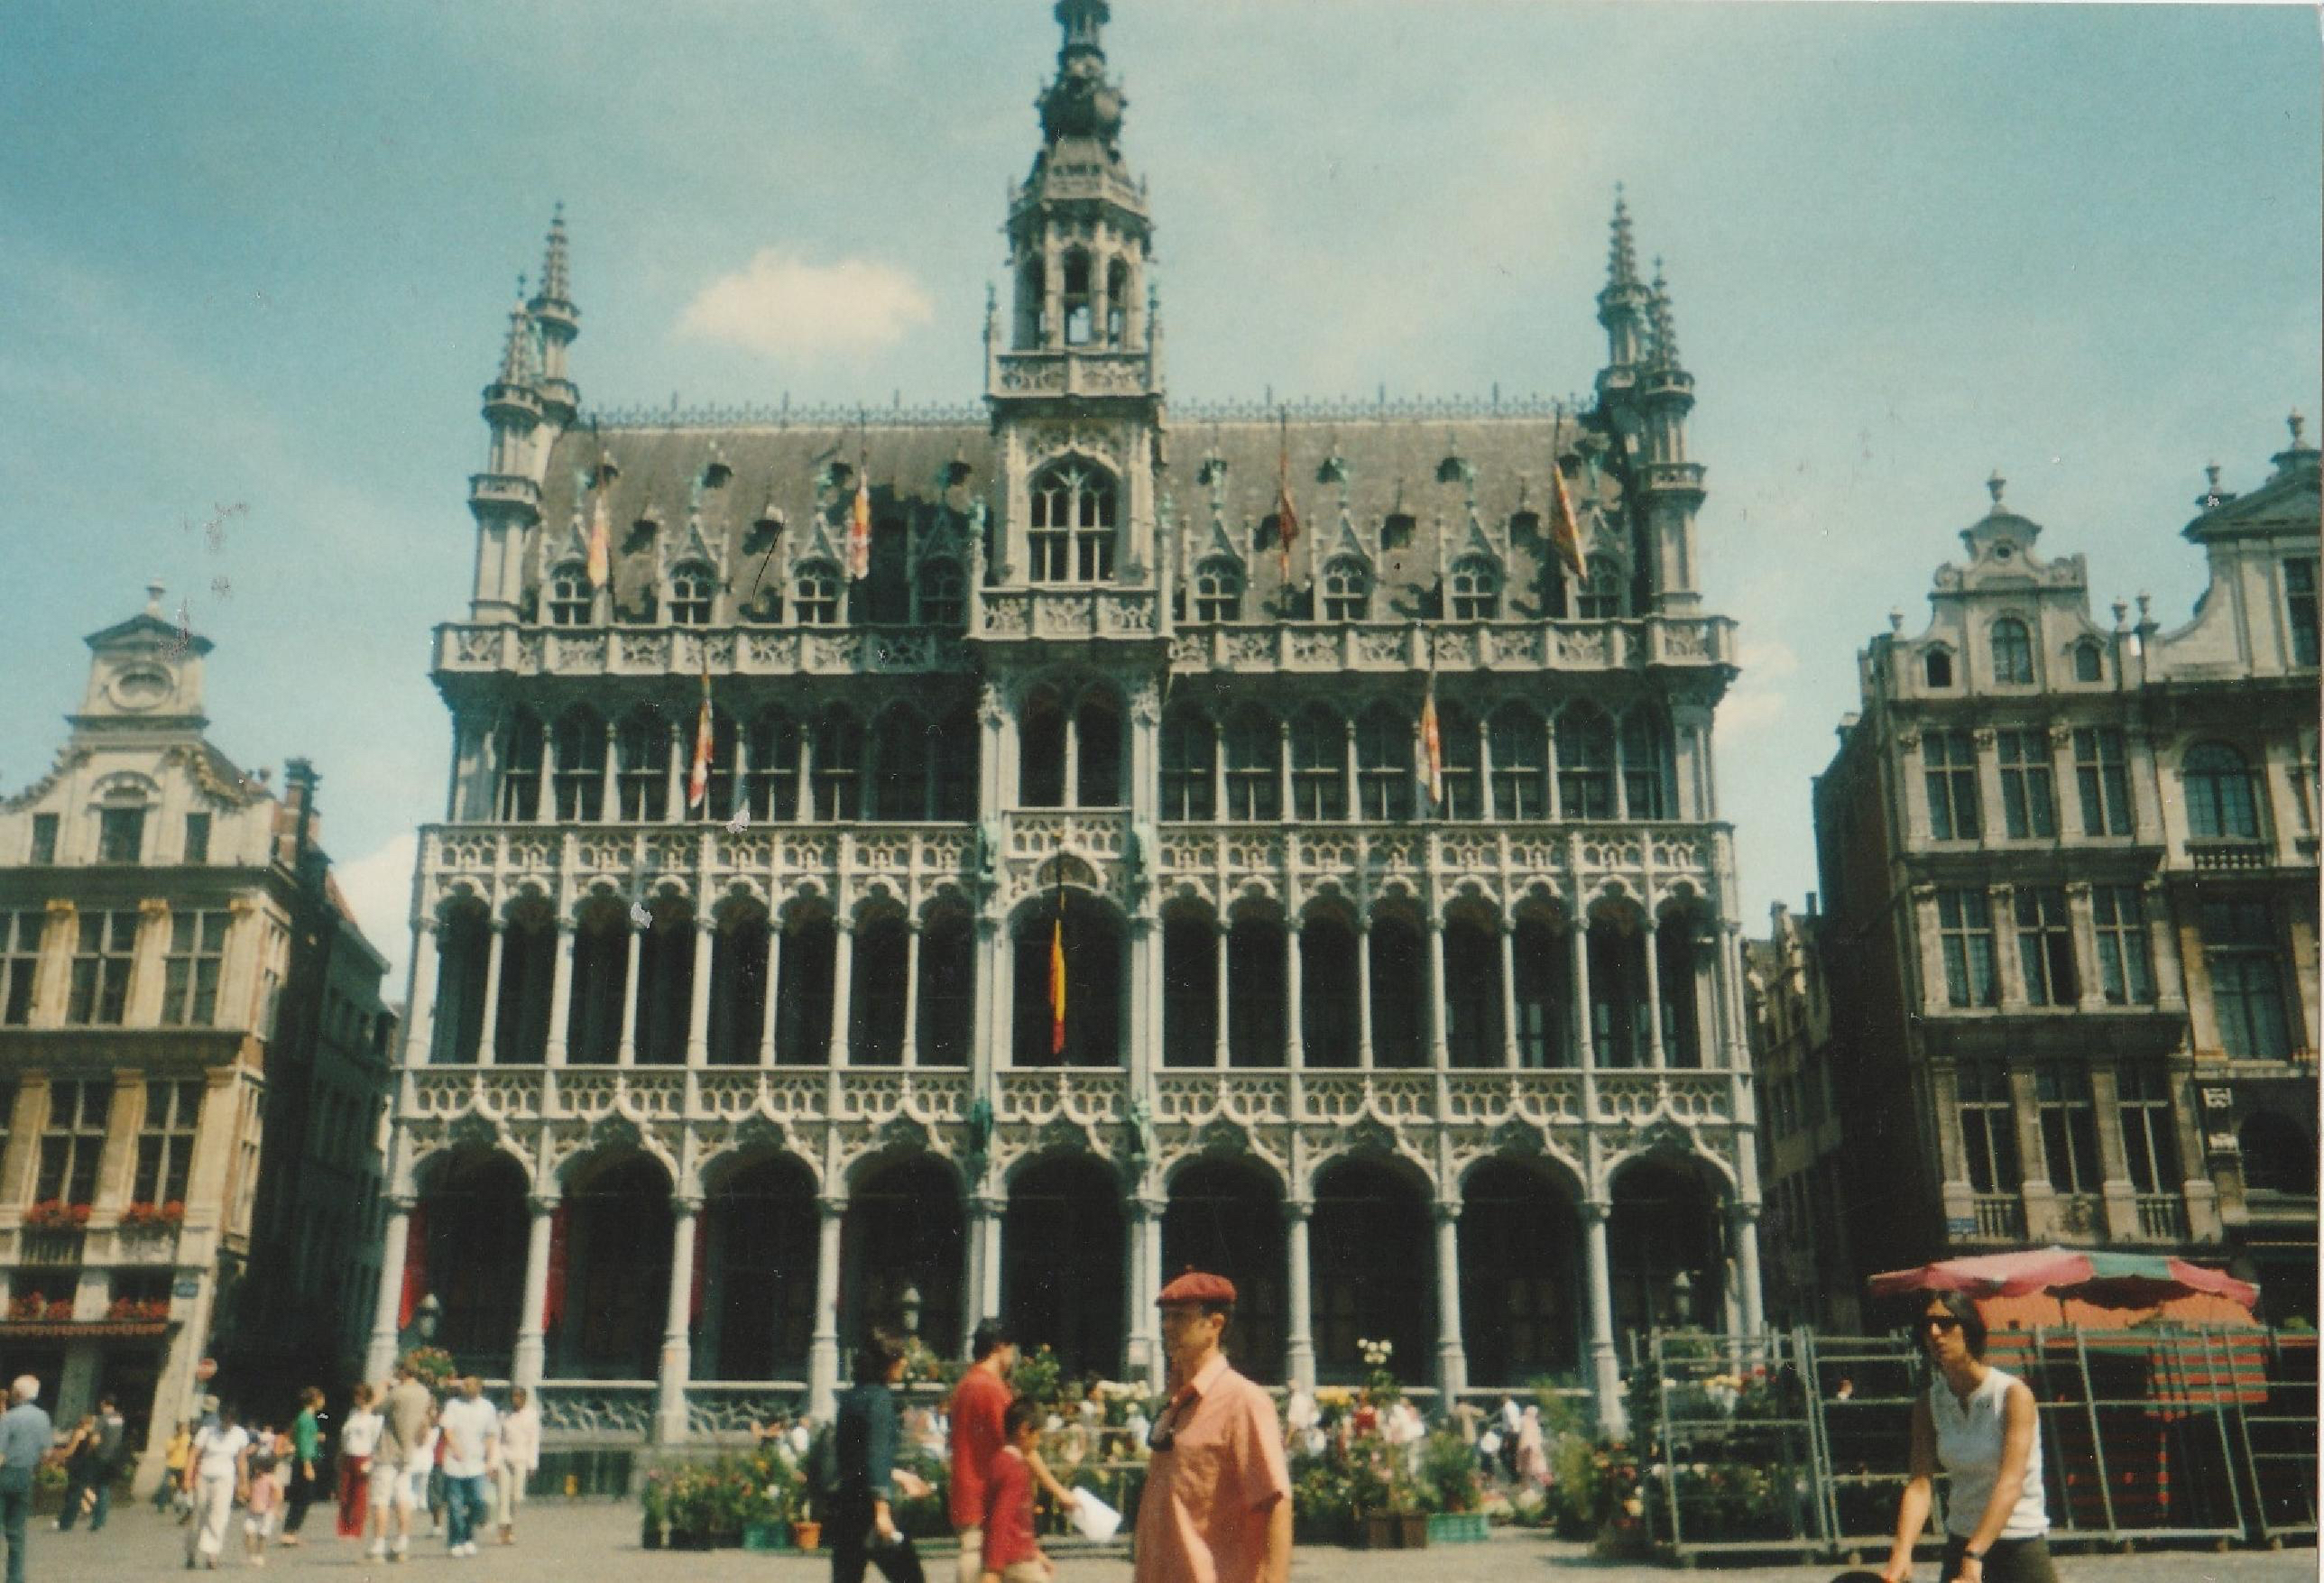
walking, architecture, building, palace, cityscape, europe, plaza, landmark, cathedral, tourism, town square, metropolis, gothic architecture, tours